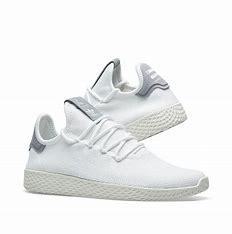
Brand: Adidas
Model: Pharrell Williams Tennis HU